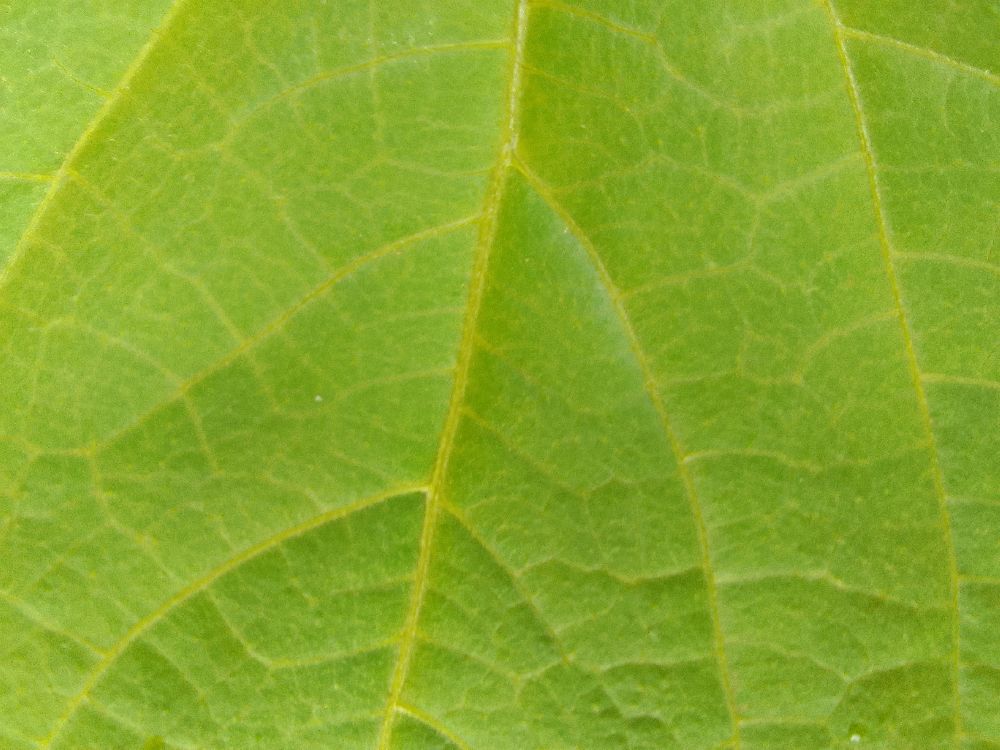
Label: healthy